Jay Pharoah

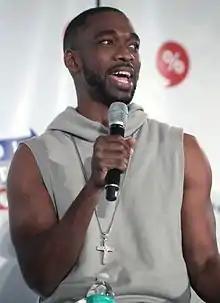
Pharoah in 2016

Jared Antonio Farrow (born October 14, 1987), better known by his stage name Jay Pharoah, is an American stand-up comedian and actor. He was a cast member on the NBC sketch comedy series "Saturday Night Live" from 2010 to 2016. In 2015, he was ranked the 55th greatest "Saturday Night Live" cast member by "Rolling Stone" magazine.He also voiced characters such as Meena's Grandfather in "Sing" (2016), Noah in "The Mitchells vs. the Machines" (2021).